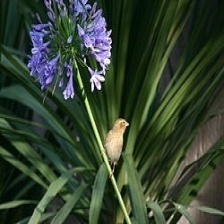
Species: NORTHERN RED BISHOP
Scientific name: EUPLECTES FRANCISCANUS